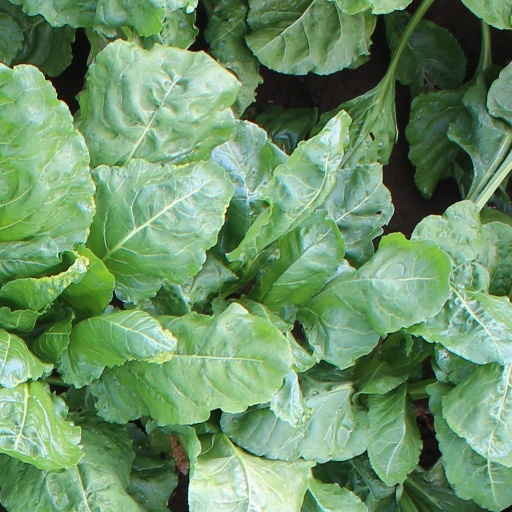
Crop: sugar beet